Operation Tabarin

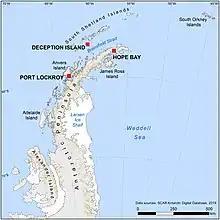
Antarctic Peninsula showing Tabarin bases

By late October all the necessary equipment and stores were packed and assembled at the Royal Albert Dock, London. As the "Bransfield" was too small to carry the whole load, some of the cargo, including the prefabricated hut, had already been shipped ahead aboard steamships "Groix" and "Ragnhildsholm", and now more stores and two expedition members were allocated to SS "Marquesa". "Bransfield" herself, with the rest of the expedition, was scheduled to sail on 6 November, but was delayed when leaking fresh water tanks had to be replaced.